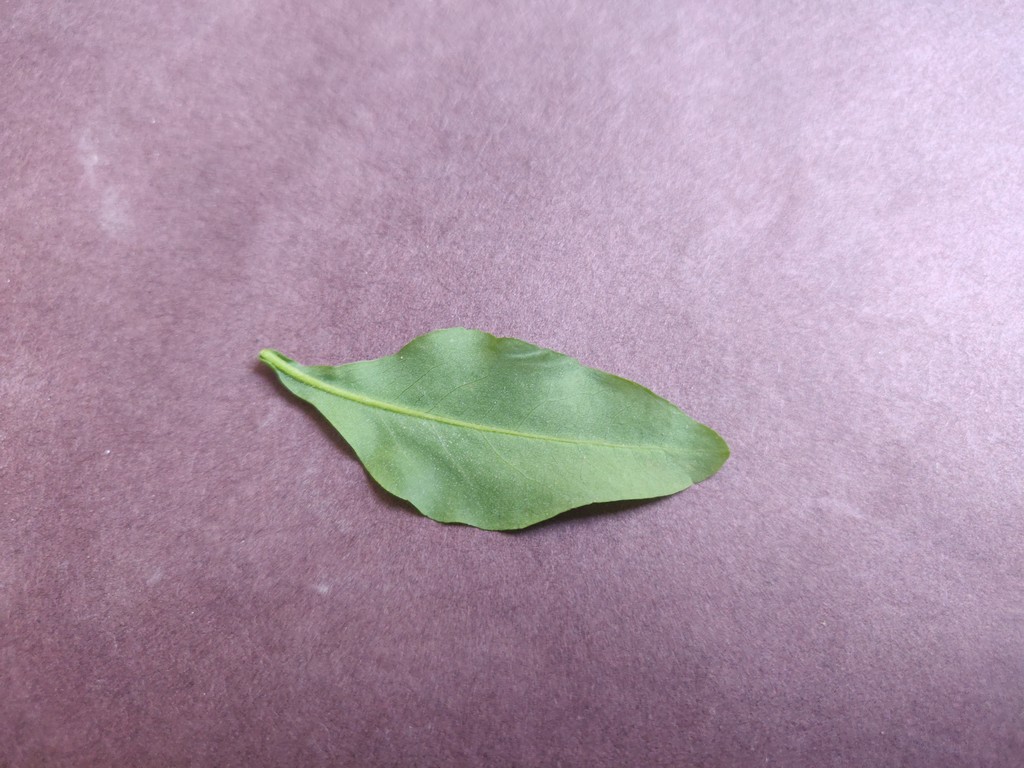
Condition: Healthy
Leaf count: single
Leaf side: back